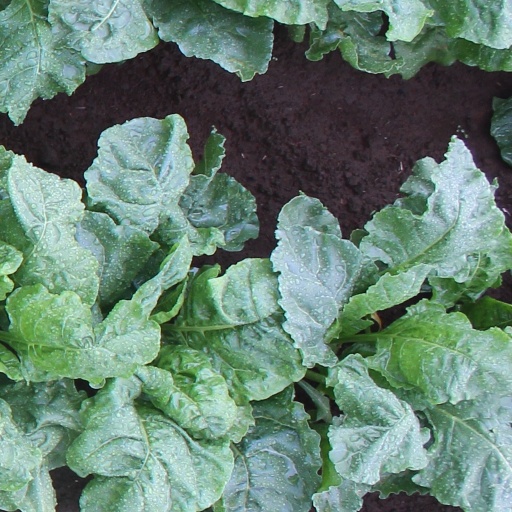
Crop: sugar beet